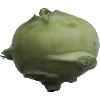
Label: kohlrabi